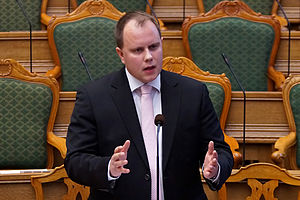
Sleppið Grindini 2015 / Hændelsesforløb / Juni og juli 2015 / Folketingsmedlemmer spammet med protestmails
Folketingsmedlem Martin Henriksen (DF) blev truet på livet i juli 2015 på grund af grindefangst på Færøerne.
Martin Henriksen - dansk politiker og MF fra Dansk Folkeparti (DF) under møde i Folketinget, december 2012"
Sleppið Grindini 2015 var en kampagne, som Sea Shepherd Conservation Society førte på Færøerne i perioden fra 15. juni 2015 til starten af oktober 2015. Formålet med aktionen var at standse grindefangst på Færøerne dels ved at dokumentere fangsten ved at tage billeder og video, hvilket senere kunne bruges til dokumentarfilm, der formodentlig kunne skade færøsk og dansk turisme. Dette ville lægge større pres på danske og færøske myndigheder. I 2014 førte organisationen en lignende kampagne på Færøerne, den kaldtes GrindStop 2014 og varede fra ca. 15. juni 2014 til 1. oktober 2014. Aktionen i 2014 resulterede bl.a. i at Færøernes Lagting vedtog stramninger af Grindeloven, som gav politiet hjemmel til at give meget større bøder, op til 25.000 kroner pr. person og at tilbageholde folk som forstyrrede grindefangst i op til 24 timer. I 2014 gav brud på grindeloven bøder på 1000 kroner pr. person. Under aktionen i 2015 var der et meget mindre antal aktivister end året før, og de fleste af dem var til søs, mens nogle få var på land.